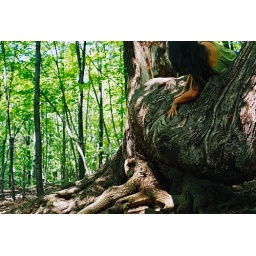
this tree is located on putney mountain in putney, vt. its weird twisting growth reminded me of lava